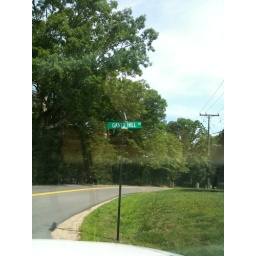
This sign near my old house has bullet holes in it. Classic Fredericksburg and something my kids always remember.